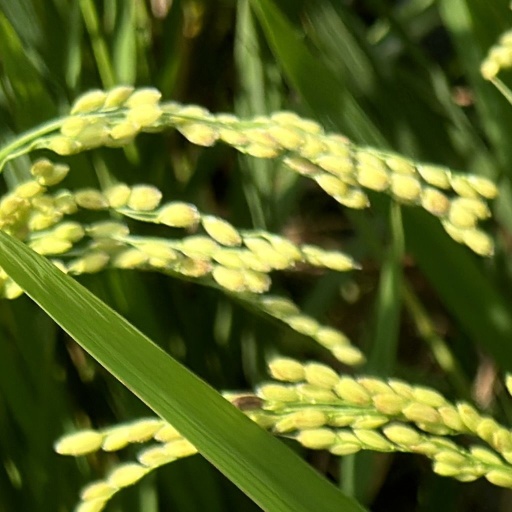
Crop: rice